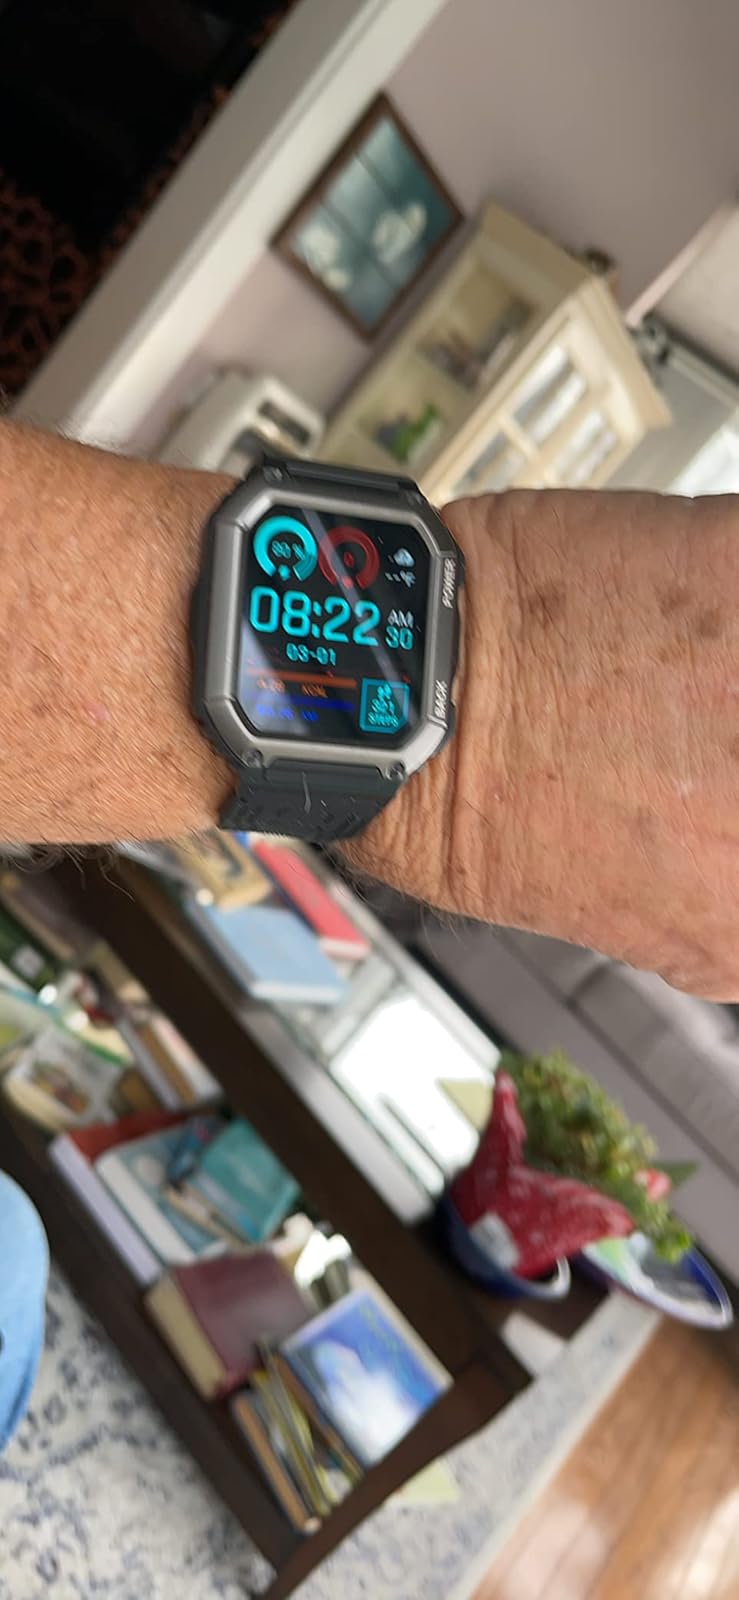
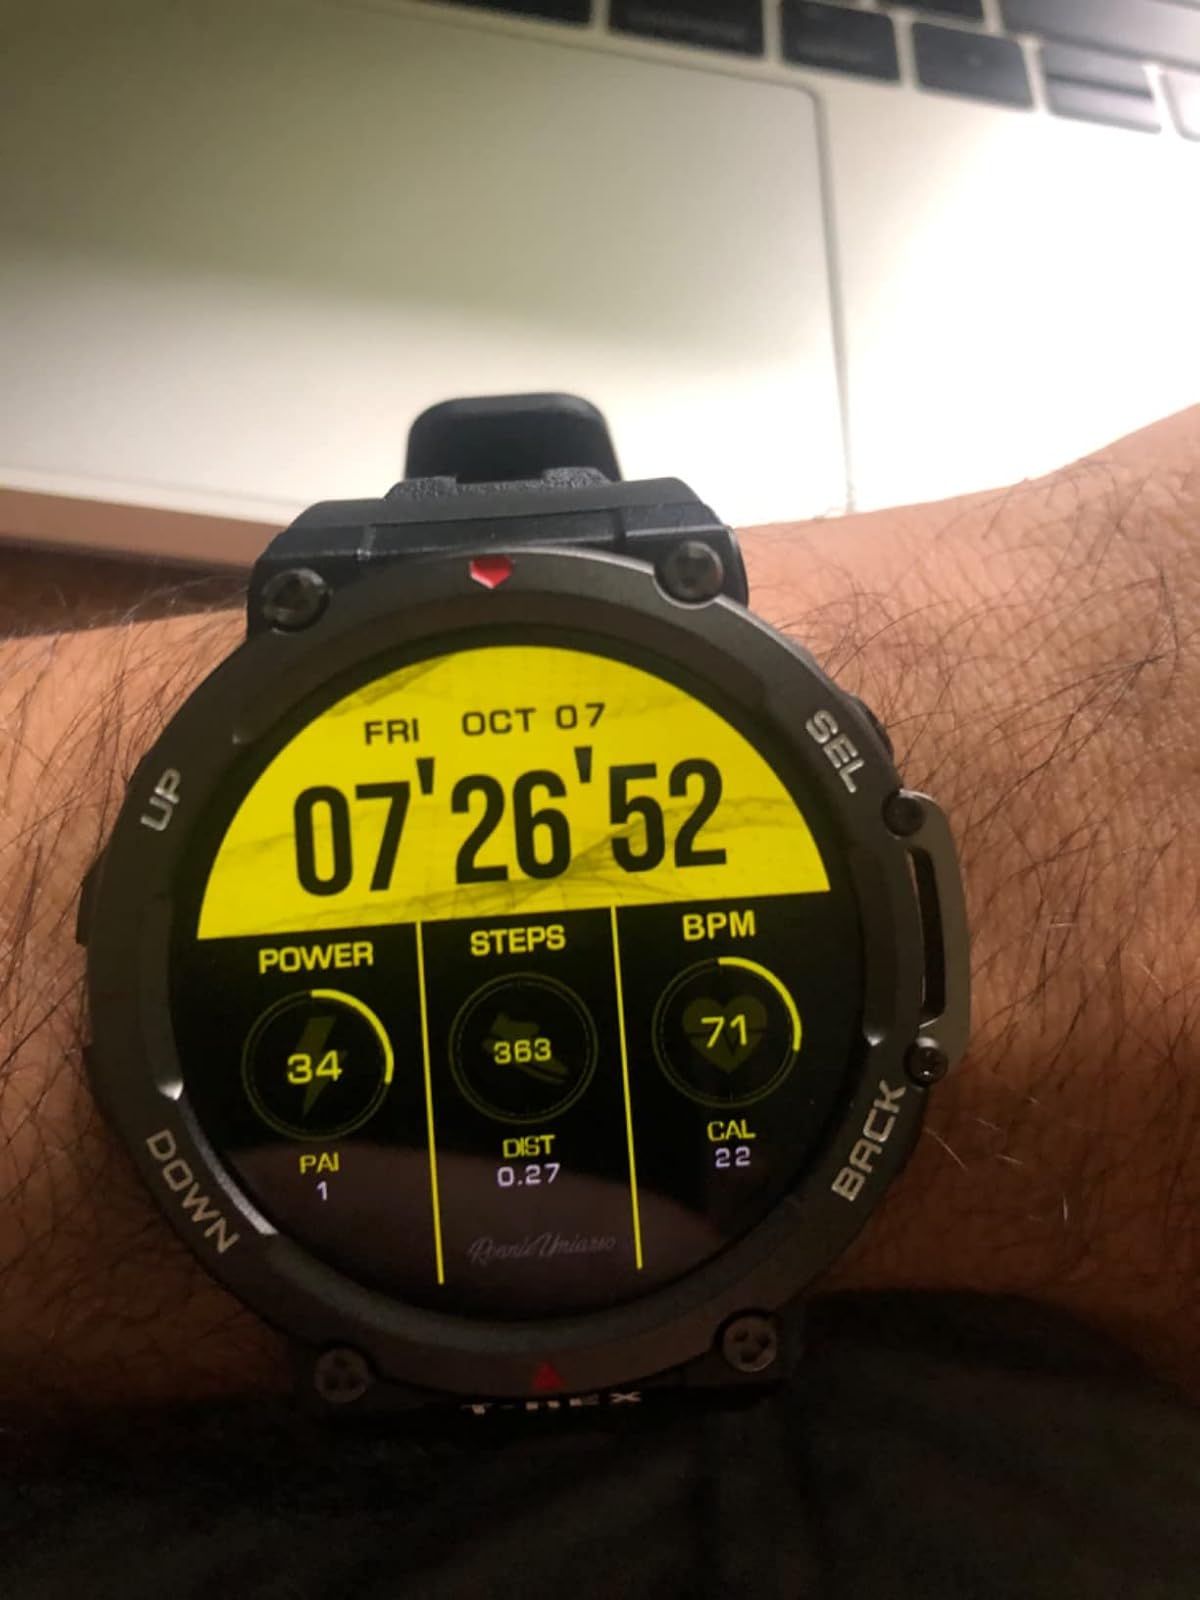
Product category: smartwatch
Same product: no